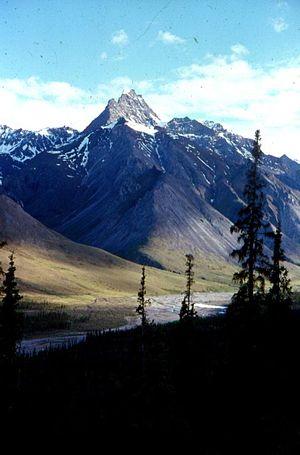
"Robert ""Bob"" Marshall est un garde forestier, écrivain et militant écologiste américain. Fils du riche avocat de droit constitutionnel et défenseur de l'environnement Louis Marshall, Bob Marshall a développé dès son enfance une passion pour le plein air. Il a visité les monts Adirondacks de nombreuses fois. Il s'est également rendu dans la nature sauvage de l'Alaska et est l'auteur de nombreux articles et publications, dont le best-seller de 1933 Arctic Village.